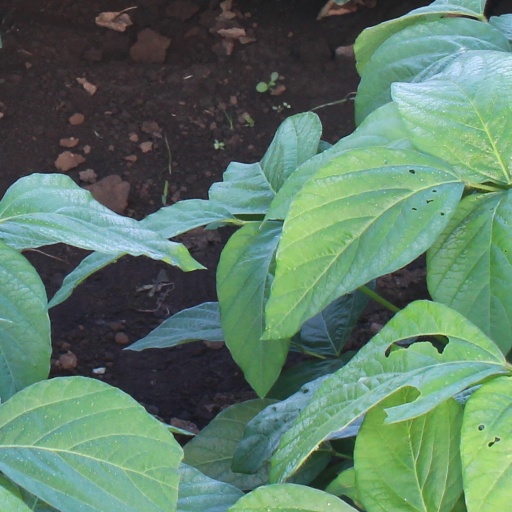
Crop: soybean